Utö (Finland)

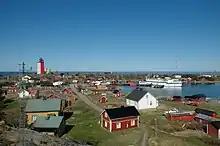
Utö

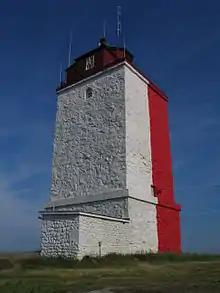
Utö Lighthouse

Utö is a small island in the Archipelago Sea in the Baltic Sea and belongs to Finland's Pargas municipality. It is the southernmost year-round inhabited island in Finland. Utö has an area of and the population was 40.